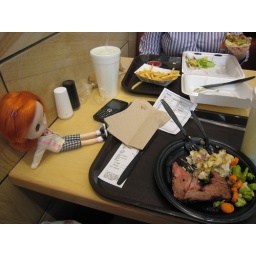
We took the new girl over to lunch with us at the new office building on our campus.